Giovanni Chiaramonte

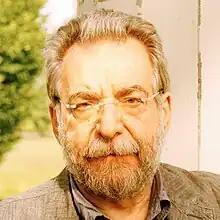

Giovanni Chiaramonte (1948 – 18 October 2023) was an Italian photographer, art theorist, art curator and academic.